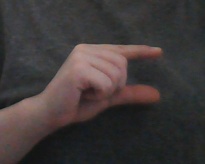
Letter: dal